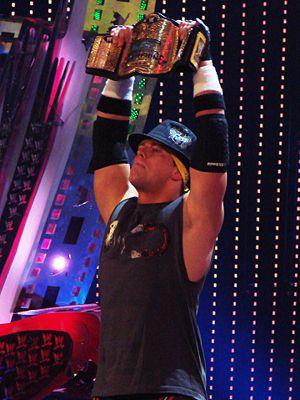
Michael Gregory Mizanin, dit The Miz, est un catcheur et un acteur américain. Il travaille actuellement à la World Wrestling Entertainment, dans la division SmackDown.
Les Wrestling Observer Newsletter Awards sont des prix honorifiques décernés chaque année depuis 1980 par les lecteurs de la Wrestling Observer Newsletter au meilleur et au pire du catch et des Arts Martiaux Mixtes au titre de l’année écoulée. Les premiers prix ont été attribués en 1980 lors de sondages réalisés par Dave Meltzer, futur rédacteur et éditeur de la Wrestling Observer Newsletter auprès de correspondants, passionnés de catch comme lui. Dès 1983, après la création du Wrestling Observer, les awards deviennent une tradition annuelle et le nombre de catégories grandit et évolue d’année en année.